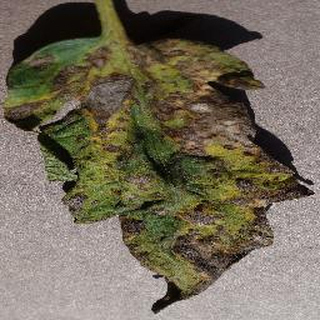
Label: tomato_early_blight